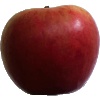
Label: apple_crimson_snow